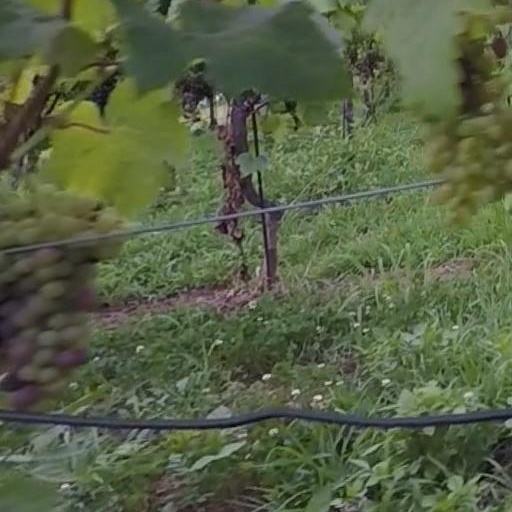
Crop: grape